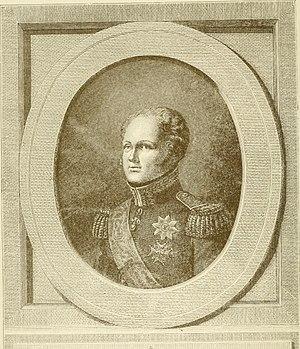
Pierre Audouin, né à Paris en 1768 et mort à Paris le 22 juillet 1822, est un dessinateur et graveur au burin français.